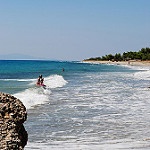
Scene: Outdoor